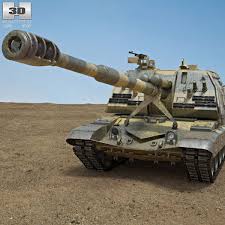
Label: Self Propelled Artillery